House of Tarot

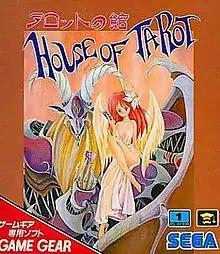

is a tarot divination title for the Game Gear where the player gets a tarot reading in Japanese using the Rider–Waite Tarot. The game was published by Sega for a Japan-exclusive release.